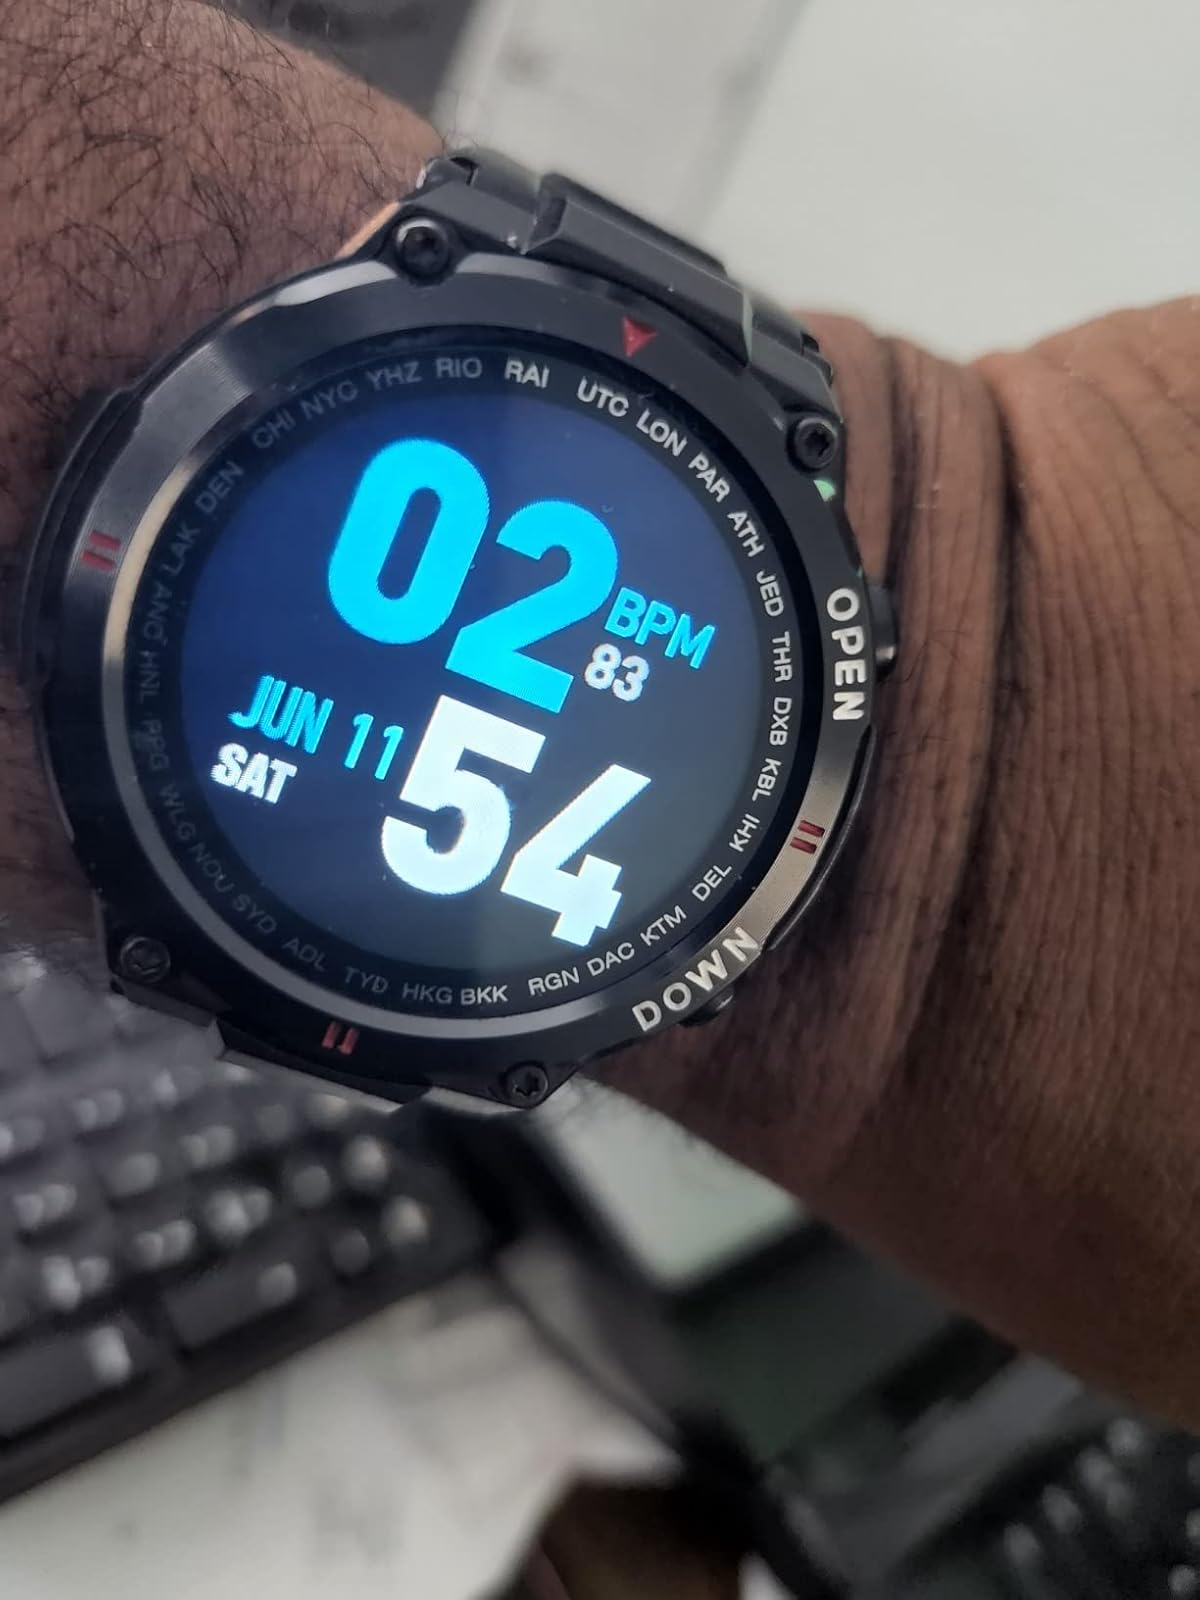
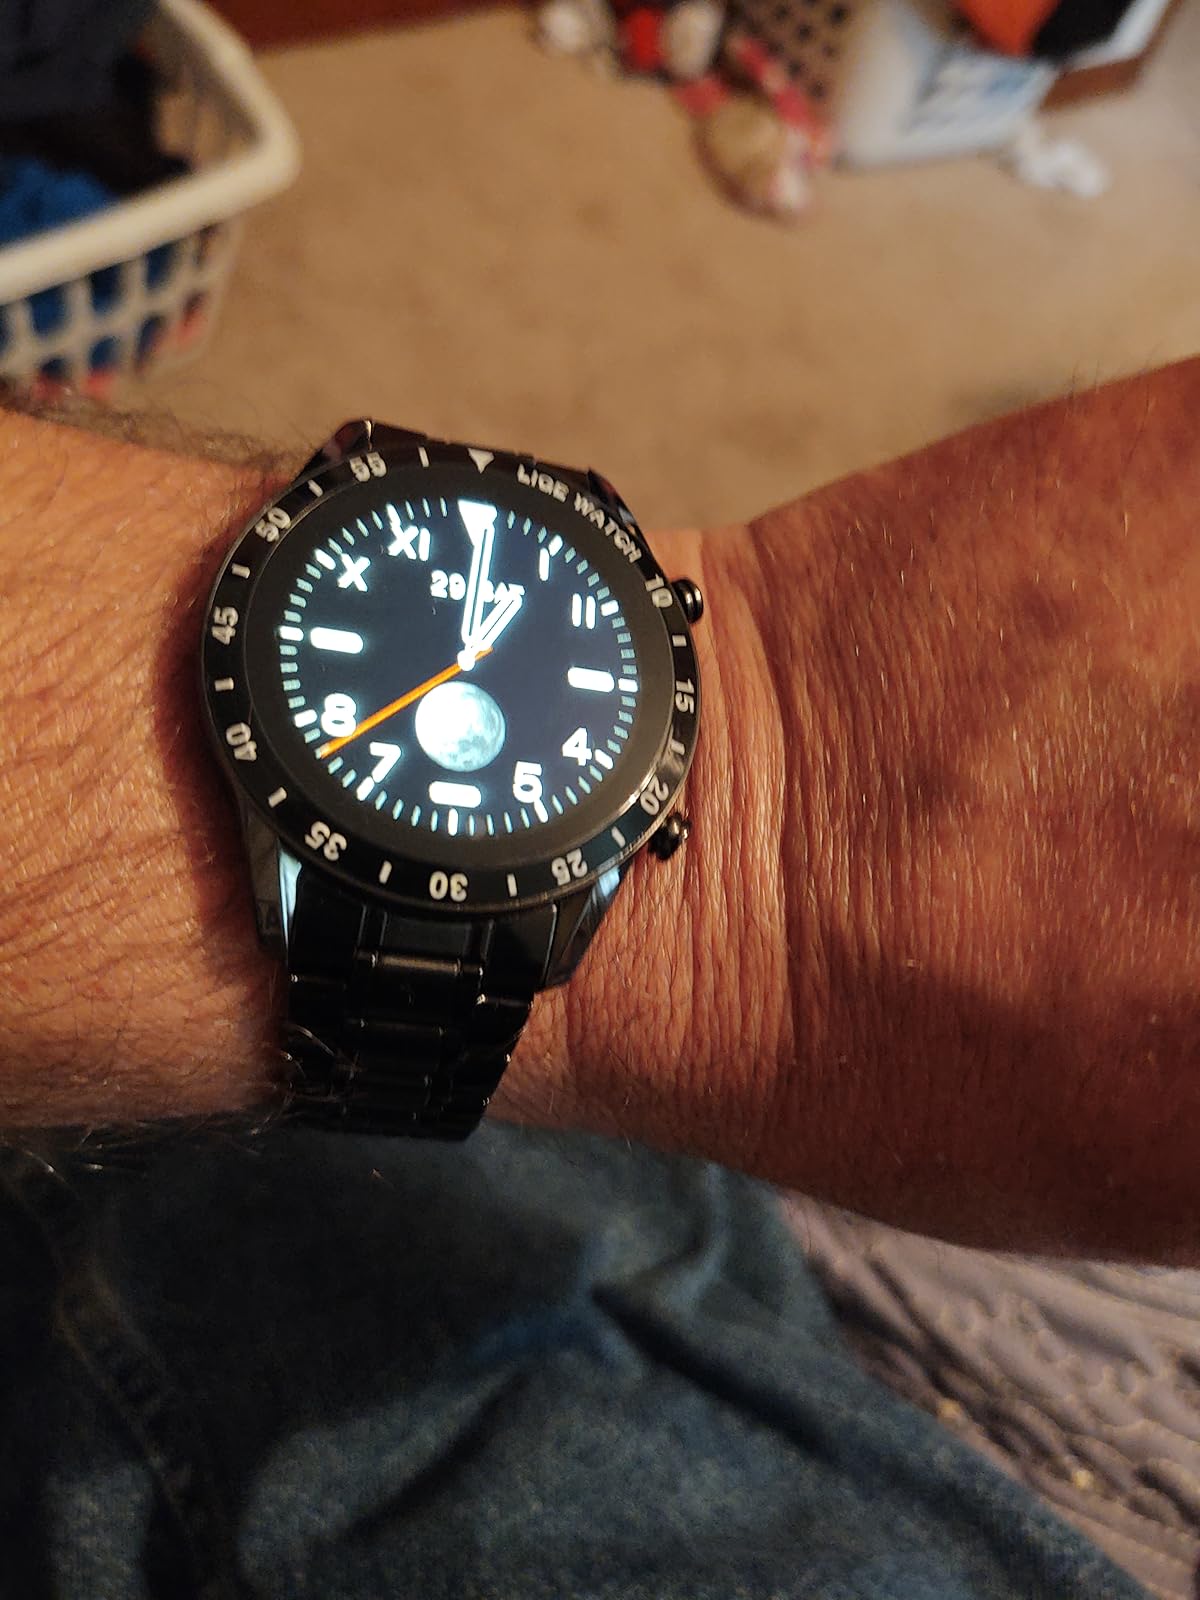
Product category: smartwatch
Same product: no